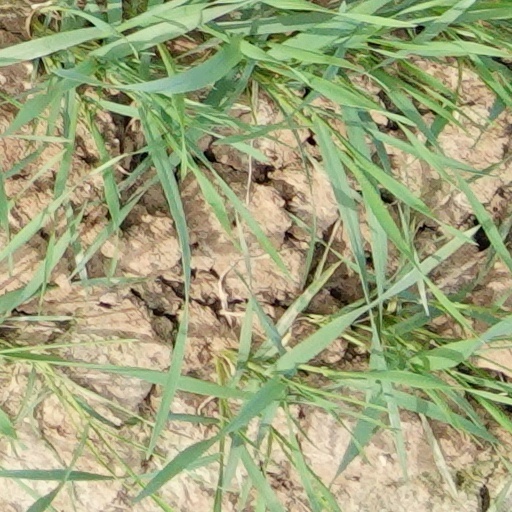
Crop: wheat